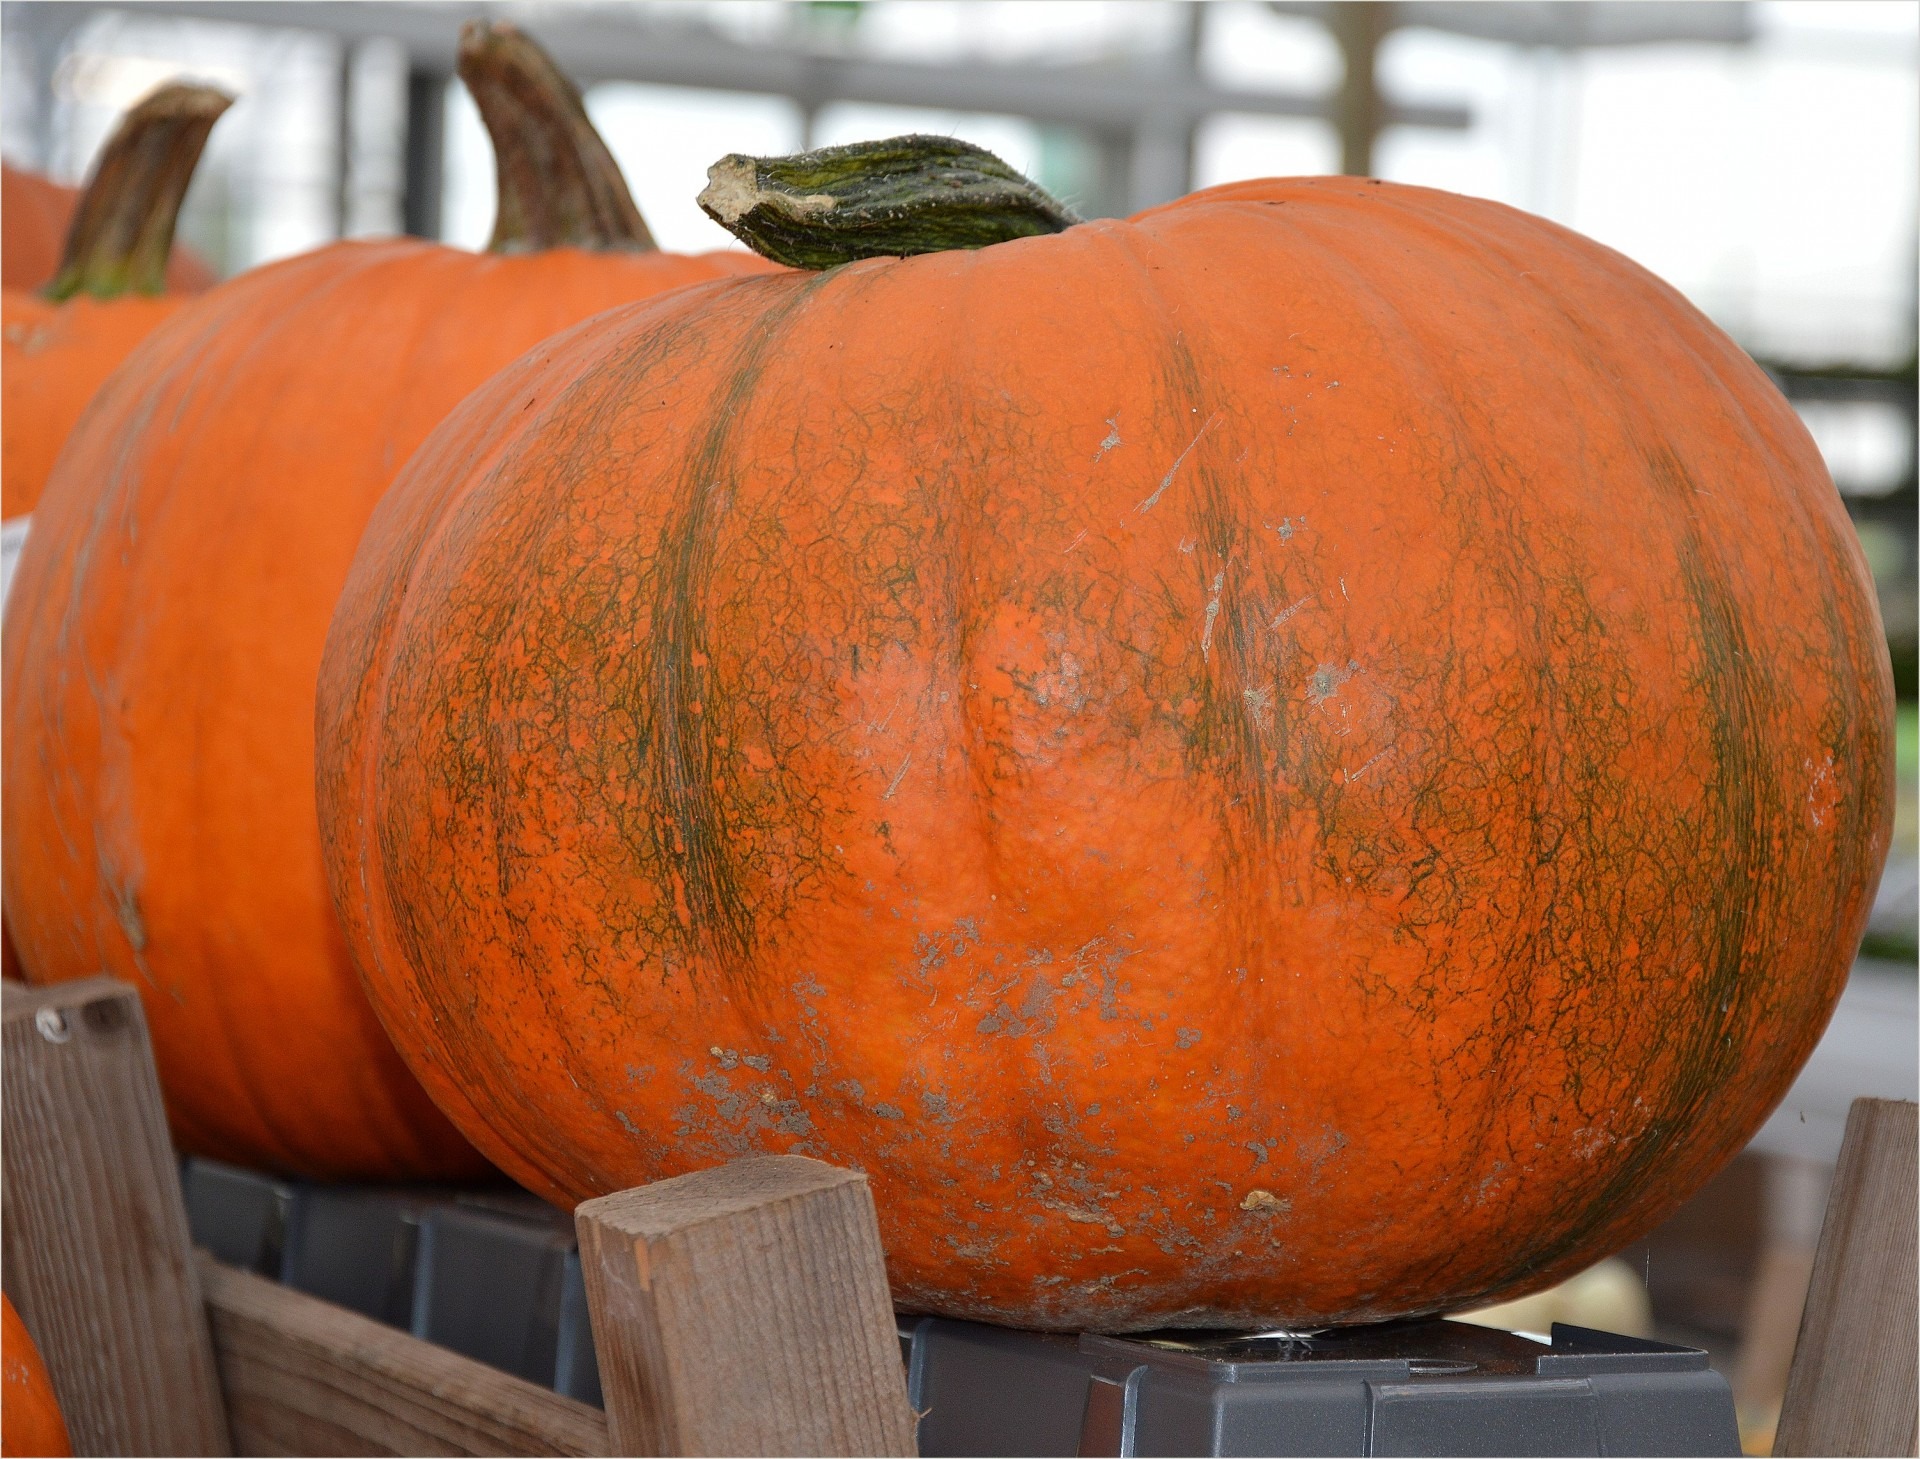
plant, fruit, fall, ripe, decoration, food, produce, natural, pumpkin, fresh, agriculture, juicy, healthy, delicious, health, gourd, nutrition, vegetarian, raw, calabaza, carving, diet, organic, cucurbita, nutritious, man made object, winter squash